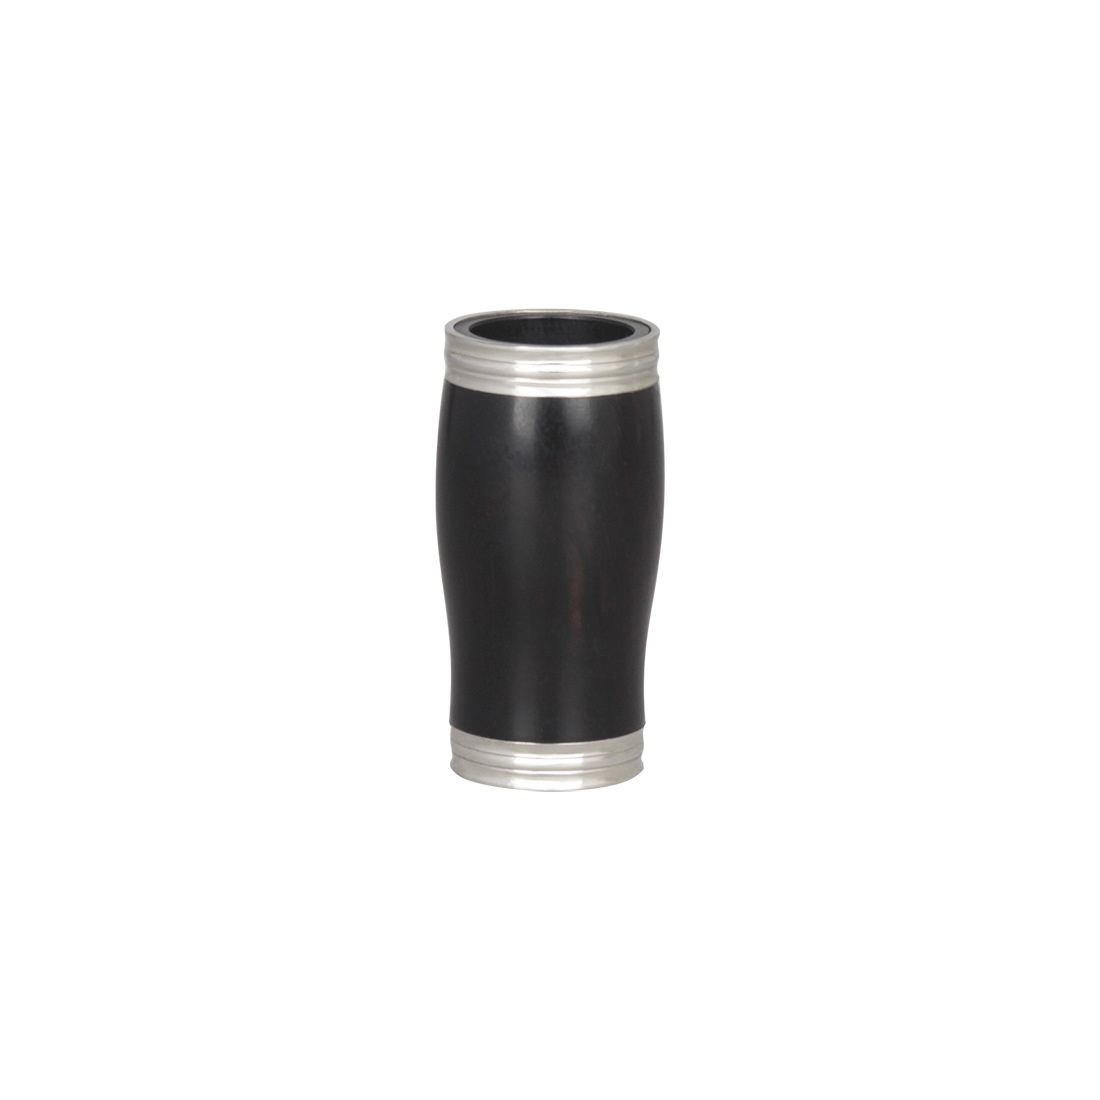
Clarinet Section Shell Ring Tube with Eyelet Silver Edge Clarinet Musical Instrument Accessories
Applicable scenario: Musical instrument Product Category: Section tube Color: section with silver edge Model: clarinet accessories Packing: opp Material: Ebony Gross weight:44.5g packing list:Ebony black tube tube tube tube silver edge *1 Selling point:The high-grade imported black wood makes the instrument more compact and sound better.
Category: Arts & Entertainment > Hobbies & Creative Arts > Musical Instrument & Orchestra Accessories > Woodwind Instrument Accessories > Clarinet Accessories > Clarinet Parts > Clarinet Bells